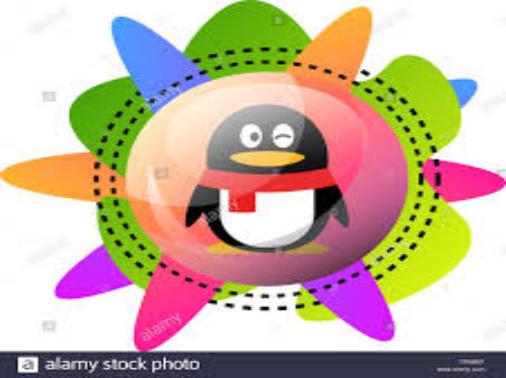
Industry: Leisure